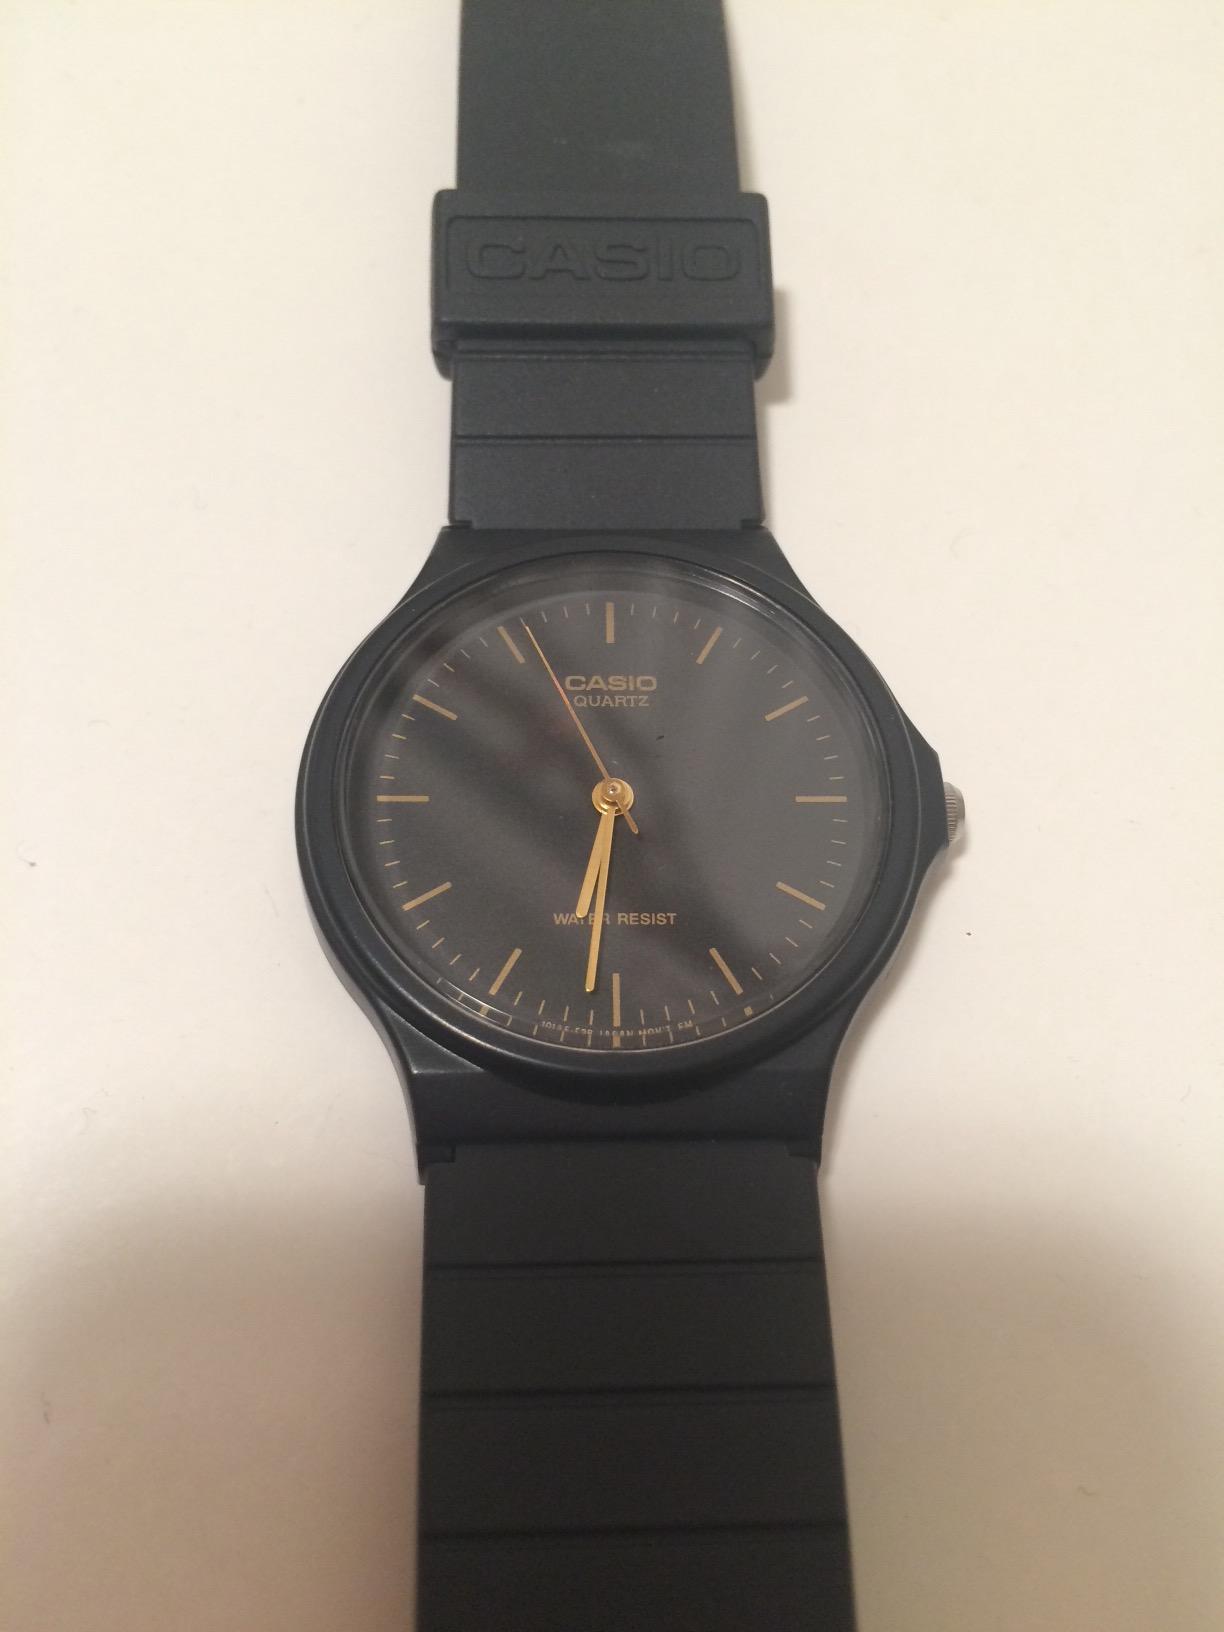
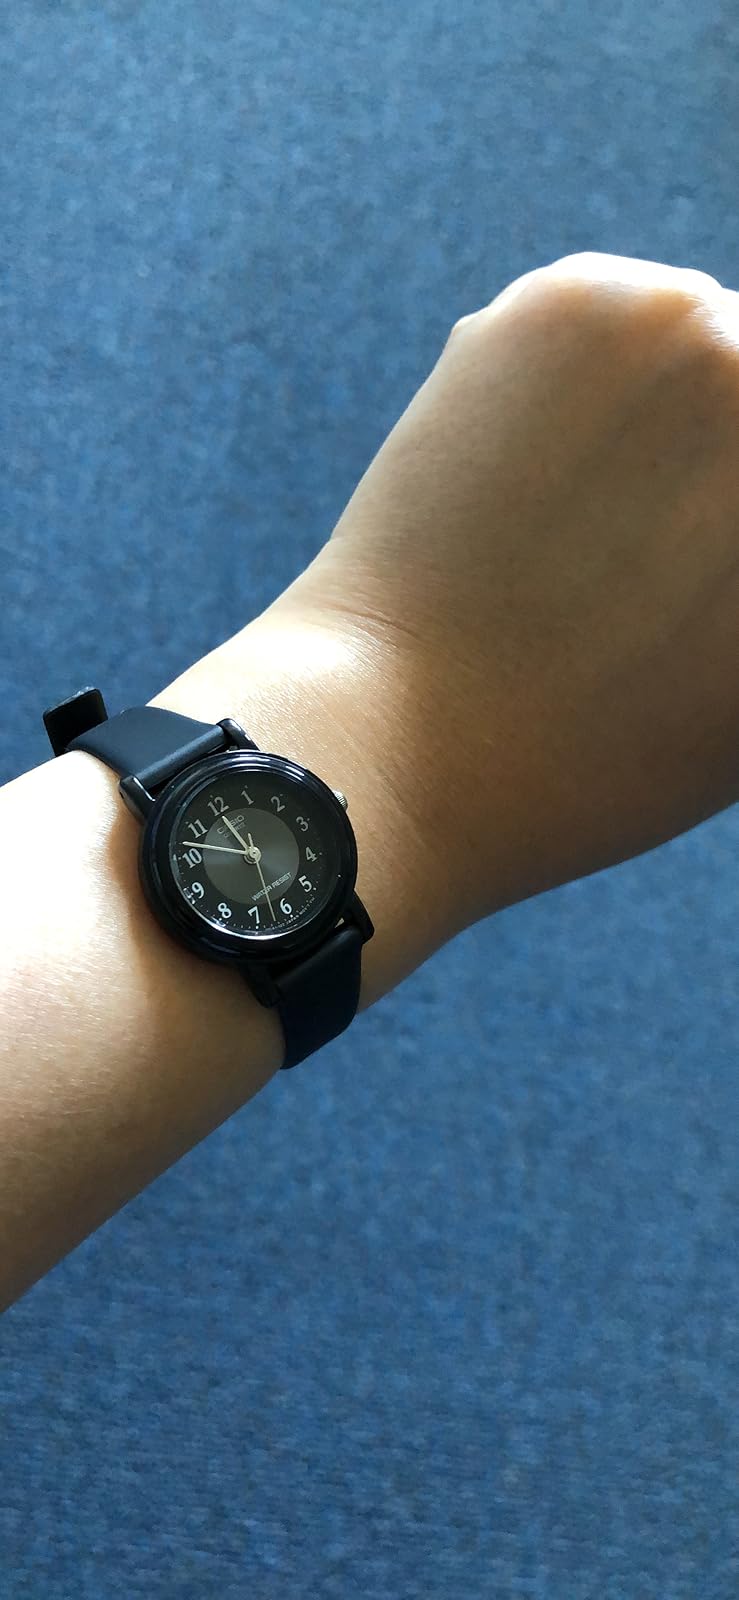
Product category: accessories_watch
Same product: no